Sin Escape Con Correas

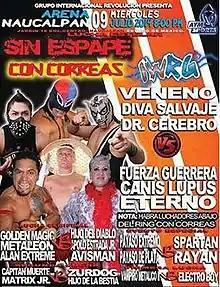
IWRG poster of the event featuring Eterno, Fuerza Guerrera, Canis Lupus, Dr. Cerebro, Veneno and Diva Salvaje

Sin Escape Con Correas (Spanish for "No Escape with Straps") was a major professional wrestling event produced and scripted by the Mexican professional wrestling promotion International Wrestling Revolution Group (IWRG), which took place on July 9, 2014, in Arena Naucalpan, Naucalpan, State of Mexico, Mexico, IWRG's home arena. IWRG has previously promoted shows using variations of the name "Sin Escape" such as "La Guerra sin Escape" ("The War with no escape") but this event was not turned into a regular themed event.